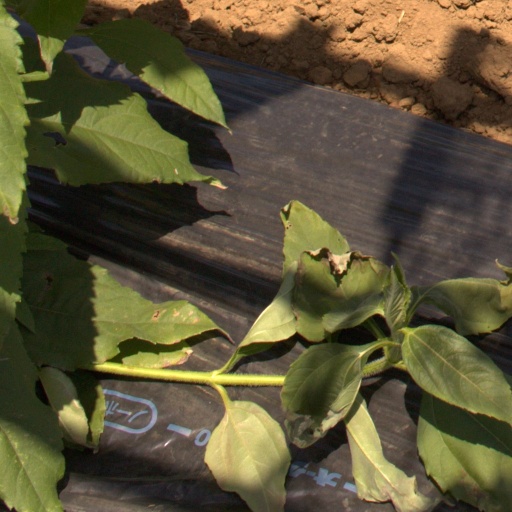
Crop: Jerusalem artichoke